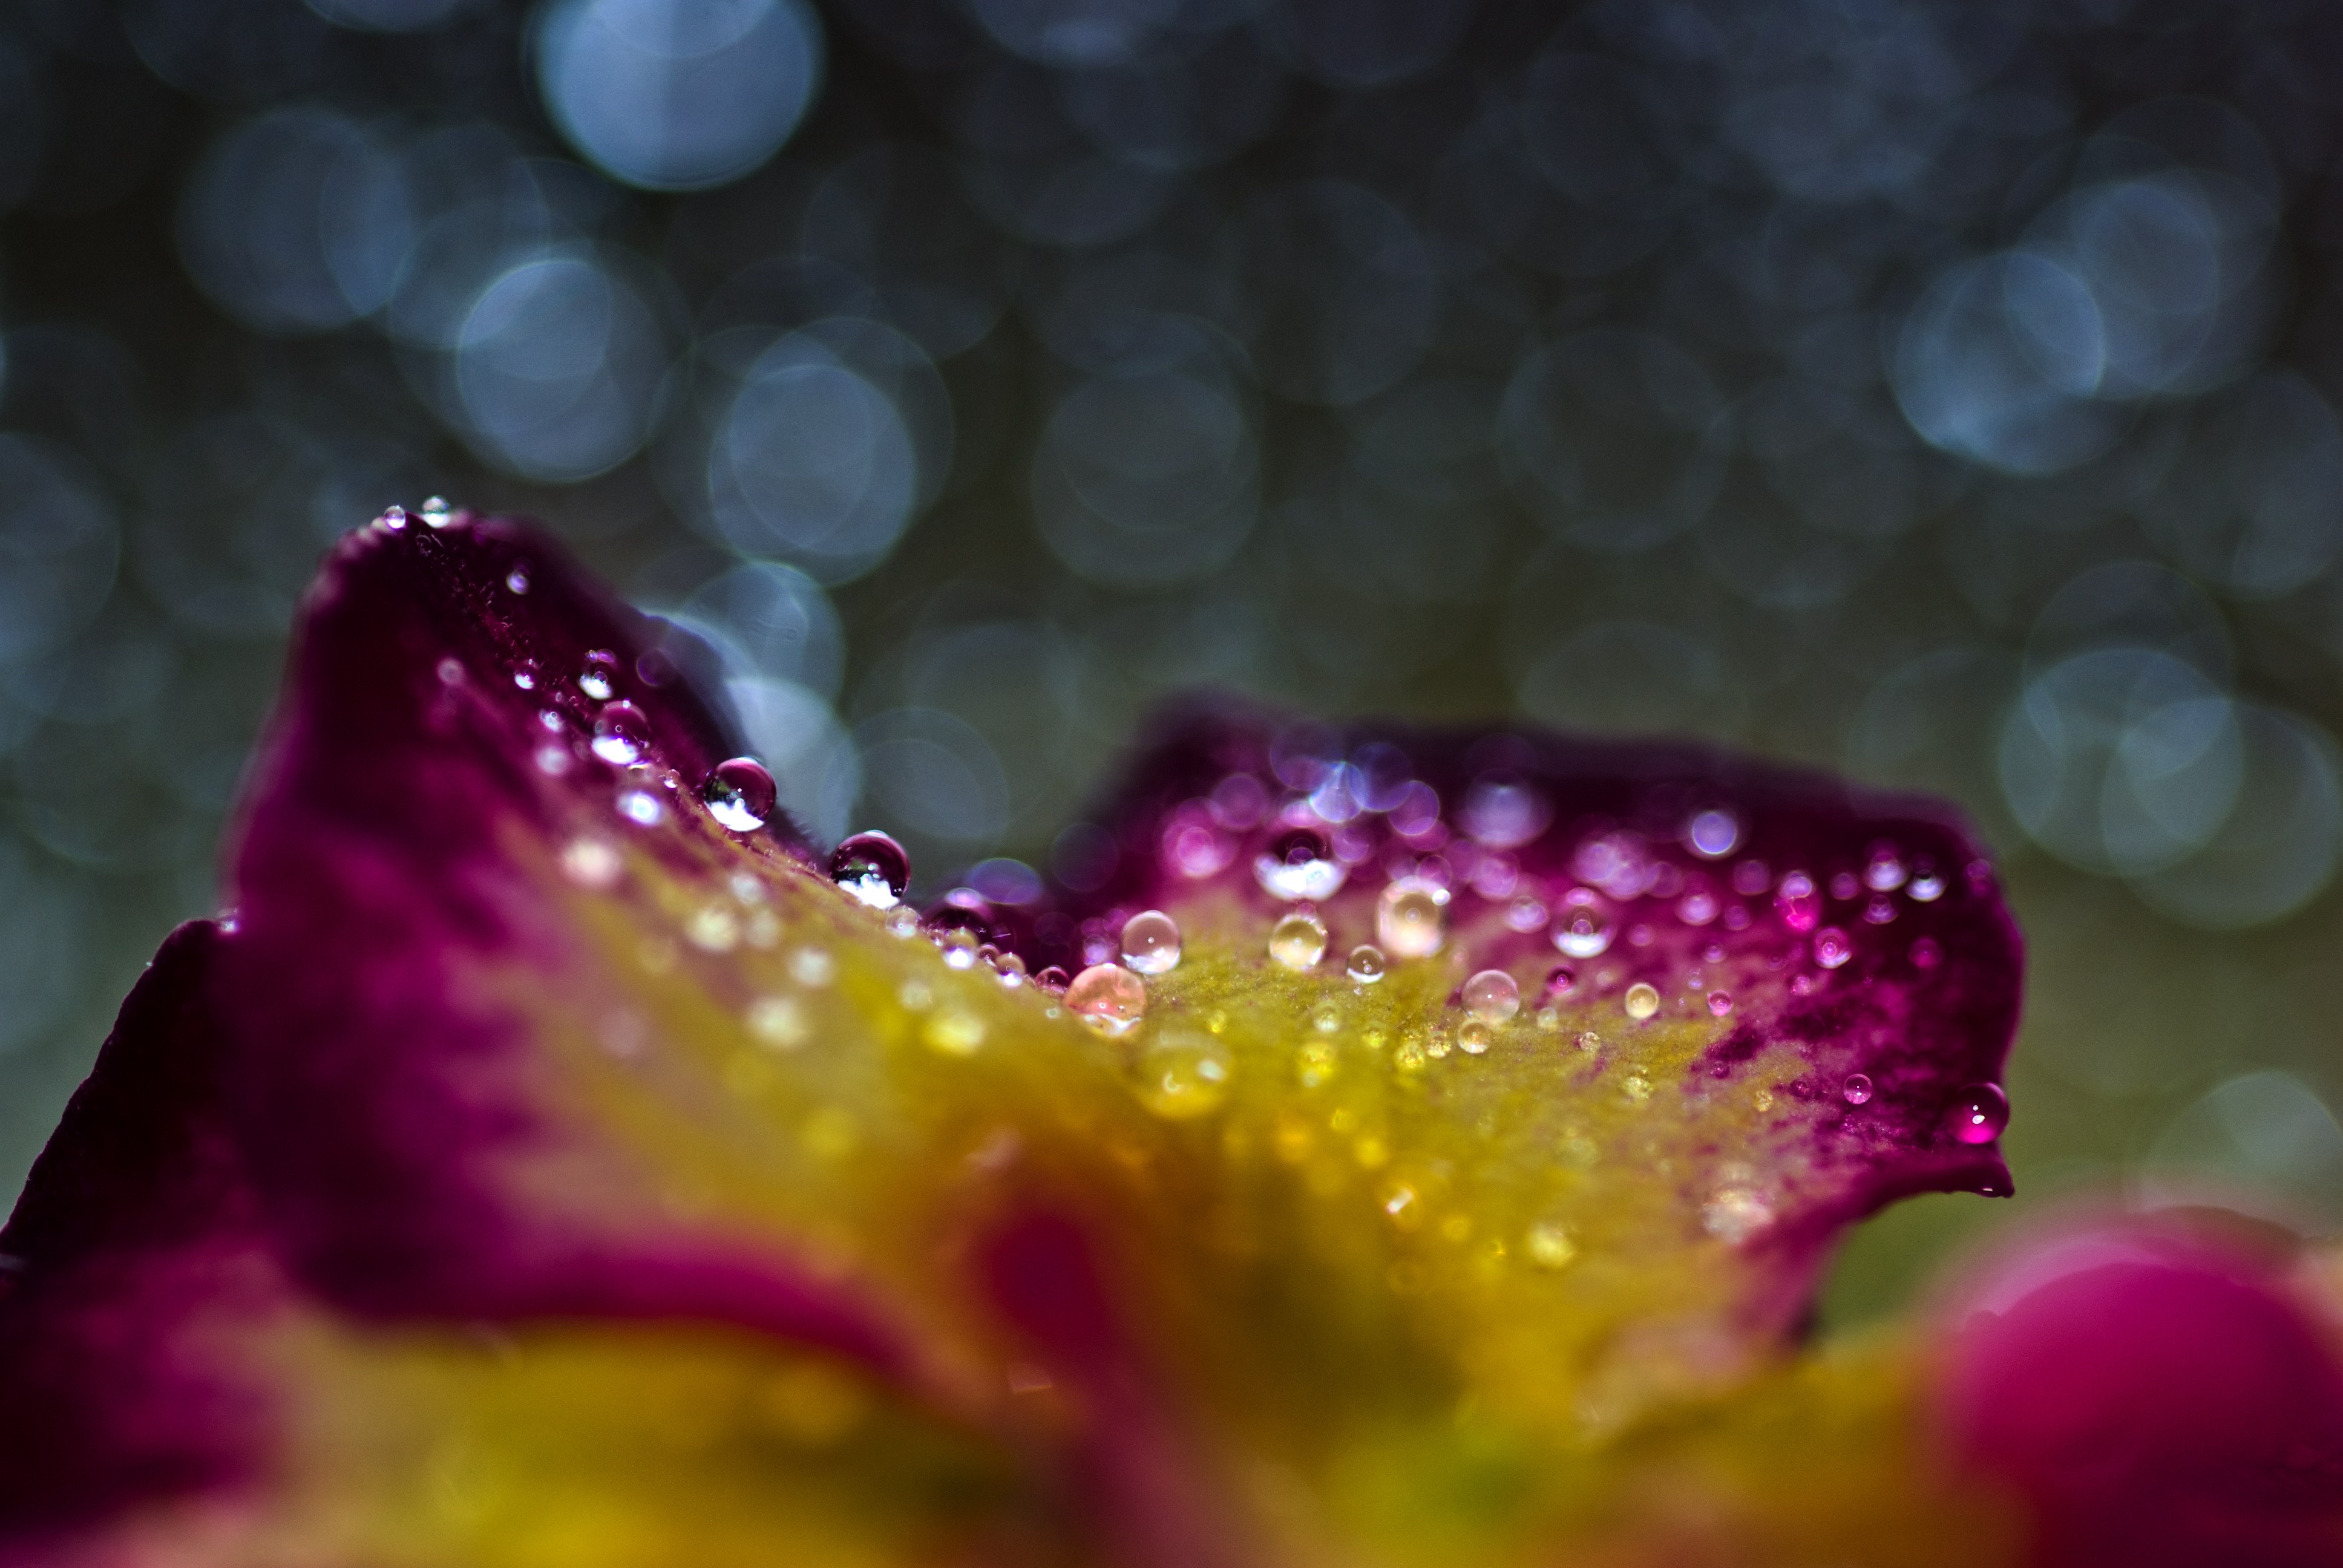
nature, blossom, dew, bokeh, plant, photography, leaf, flower, purple, petal, pollen, red, color, macro, pink, close, flora, close up, drop of water, moisture, macro photography, flowering plant, land plant